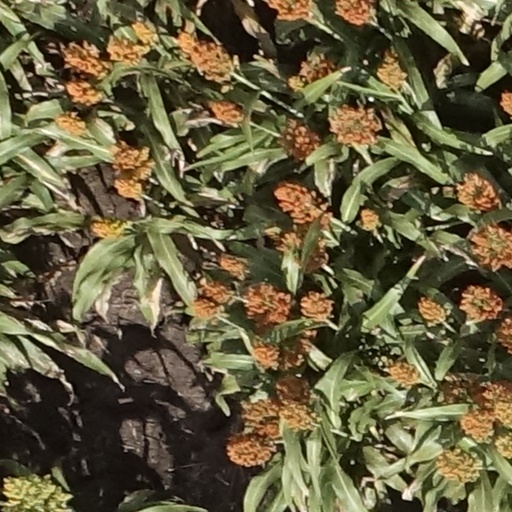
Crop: sorghum